Jon Kedrowski

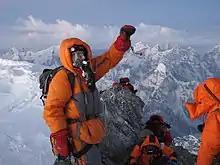
Jon Kedrowski on Everest, May 2012

Jonathan James Kedrowski (born May 12, 1979) is an author, ski-mountaineer, and geographer from Colorado. He is best known for summiting and camping overnight on the summit of all of Colorado's Fourteeners (mountains over 14,000 feet) in 2011.